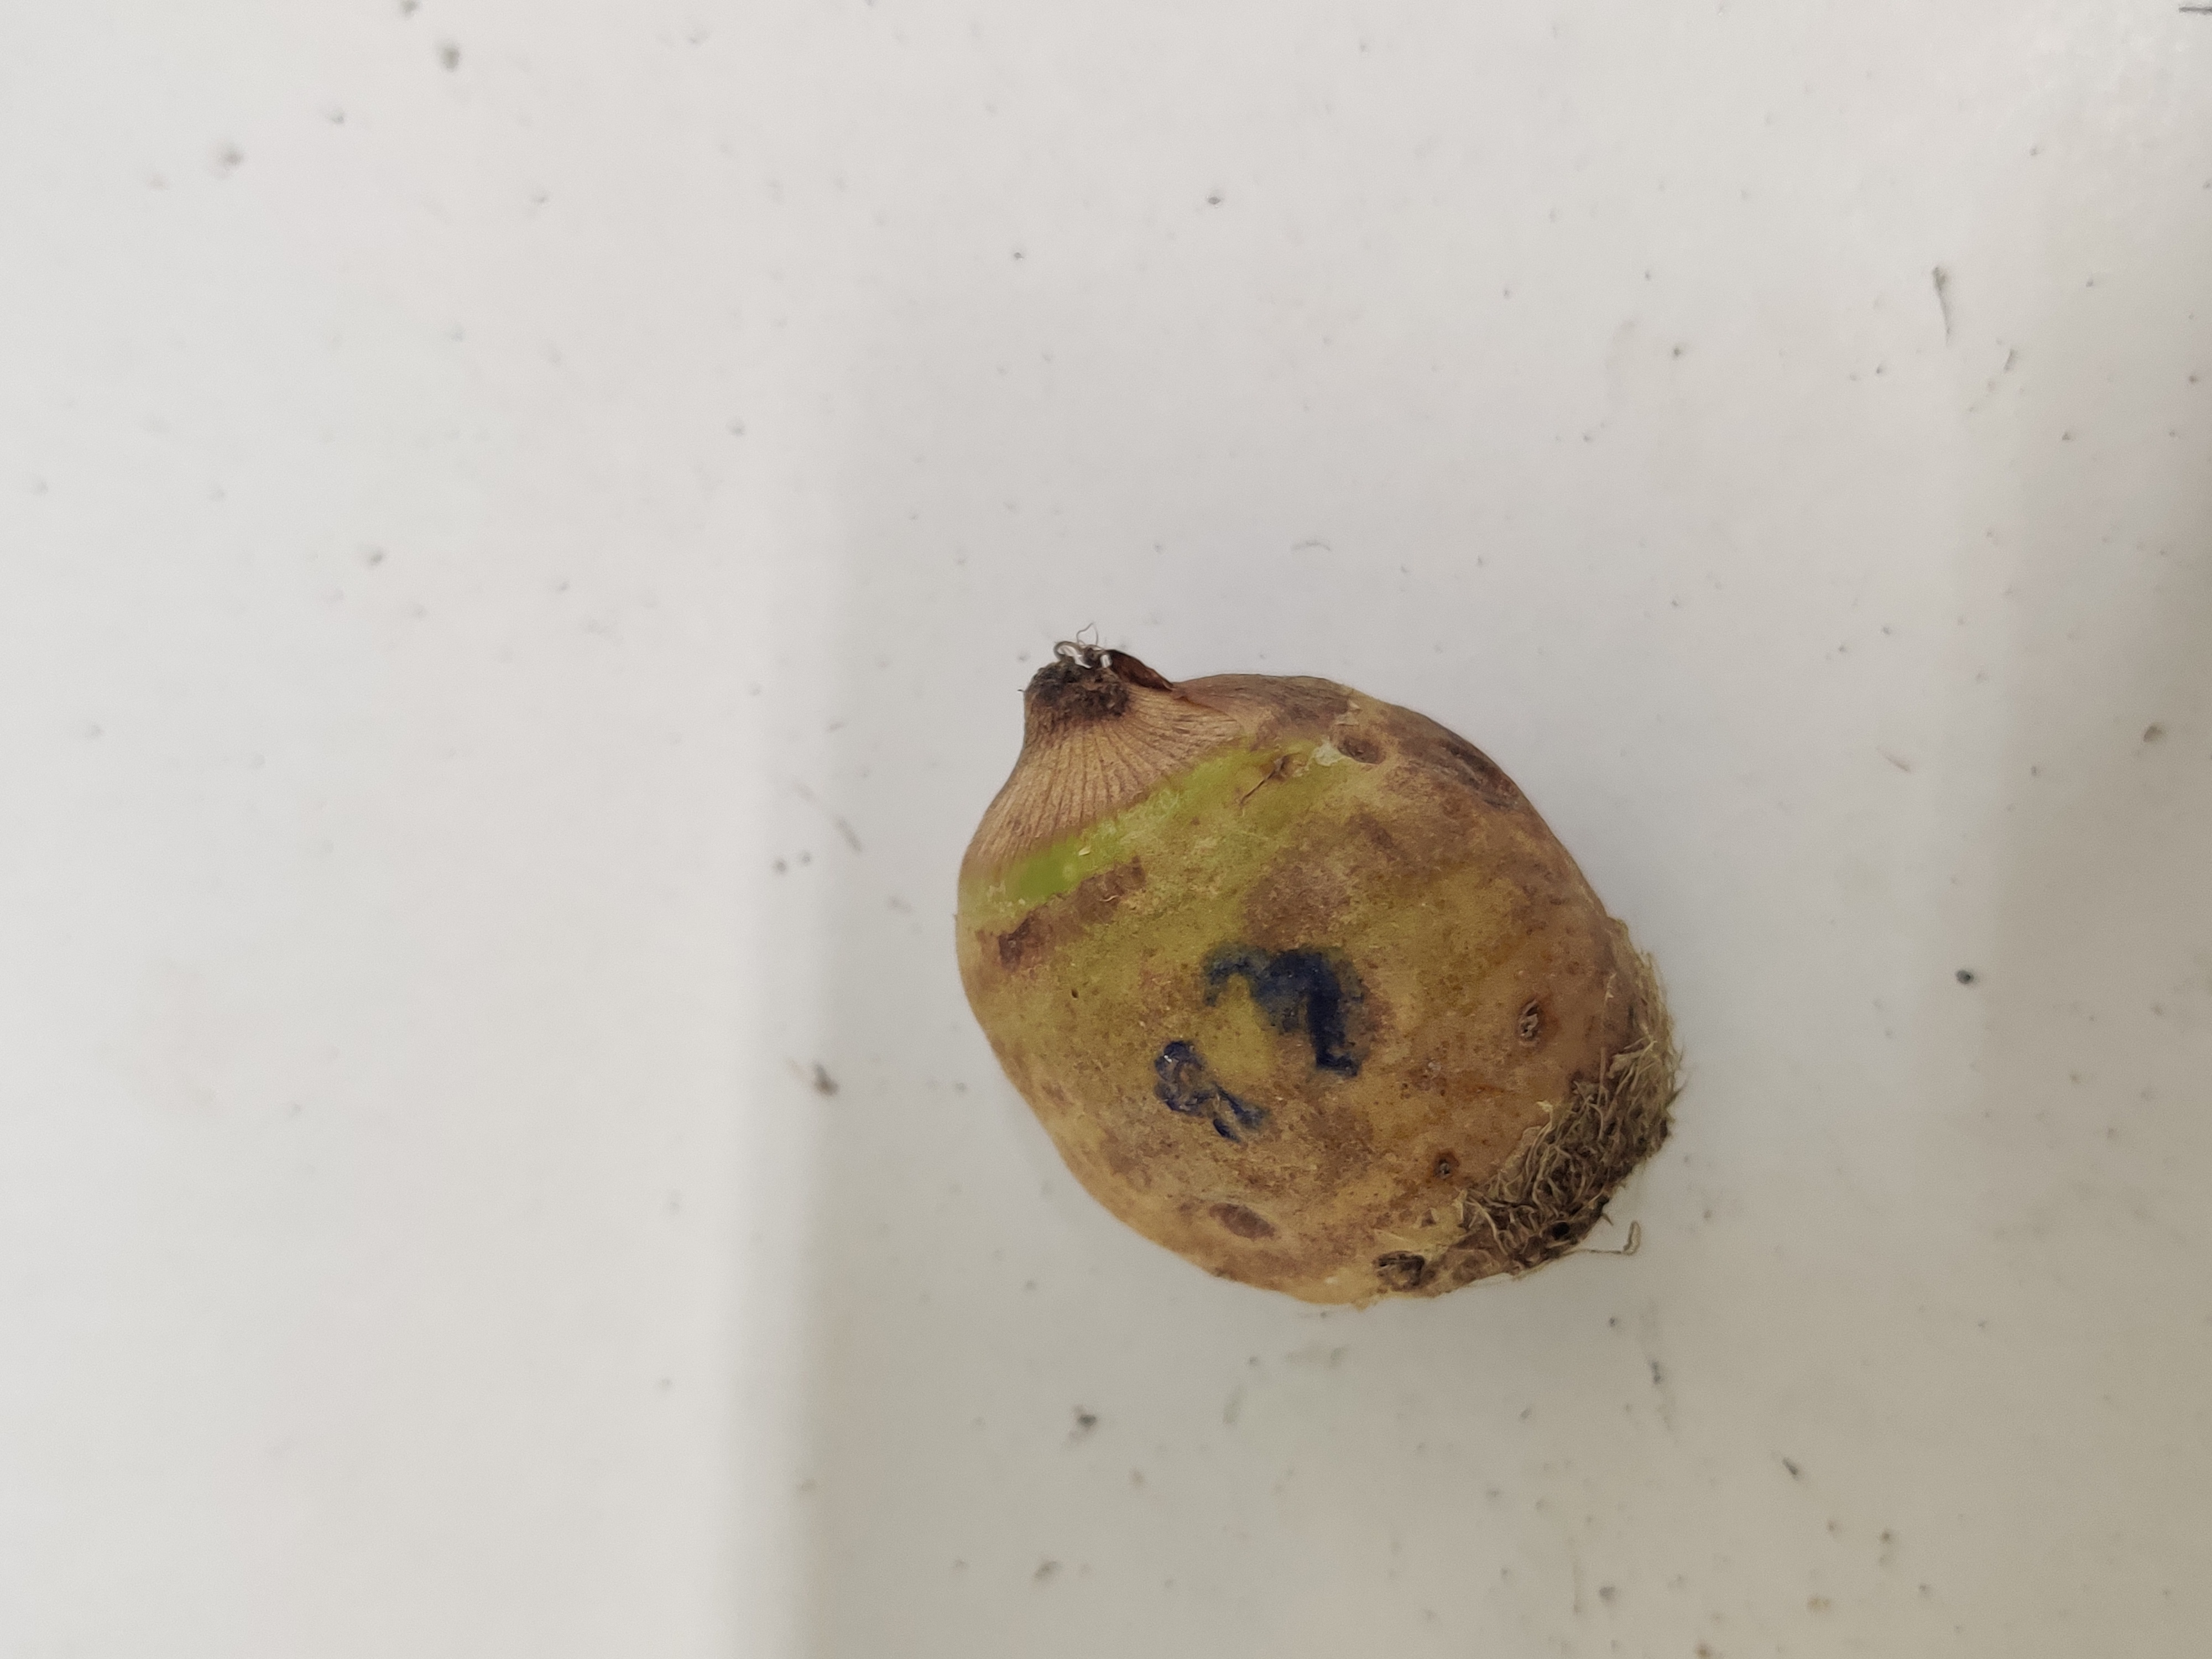
Crop: Taro root
Condition: Severely Damaged